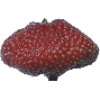
Label: strawberry_wedge